Giovanni Martinolich

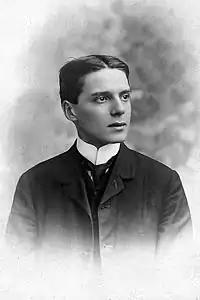
Giovanni Martinolich

Giovanni Martinolich (22 June 1884 – 25 July 1910) was a chess master from the Austro-Hungarian Empire.